Bero Beyer

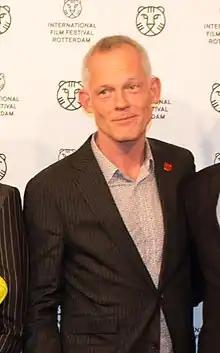
Bero Beyer at the 49th International Film Festival Rotterdam, 2020

Born to a Dutch seafaring captain and a German mother, he moved with his family to Capelle aan den IJssel when he was six months old and grew up in Berkel en Rodenrijs. In 1993 he graduated from the Art Academy Rotterdam. In 2005 he was the co-writer and co-producer of "Paradise Now", for which he won a European Film Award for Best Screenwriter. He was the director of the International Film Festival Rotterdam between 2015 and 2020.